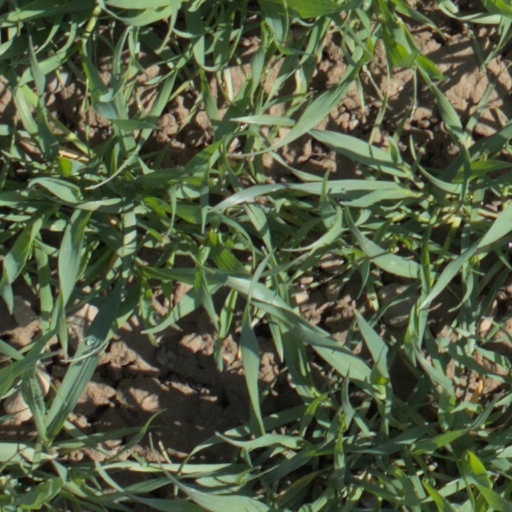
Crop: wheat